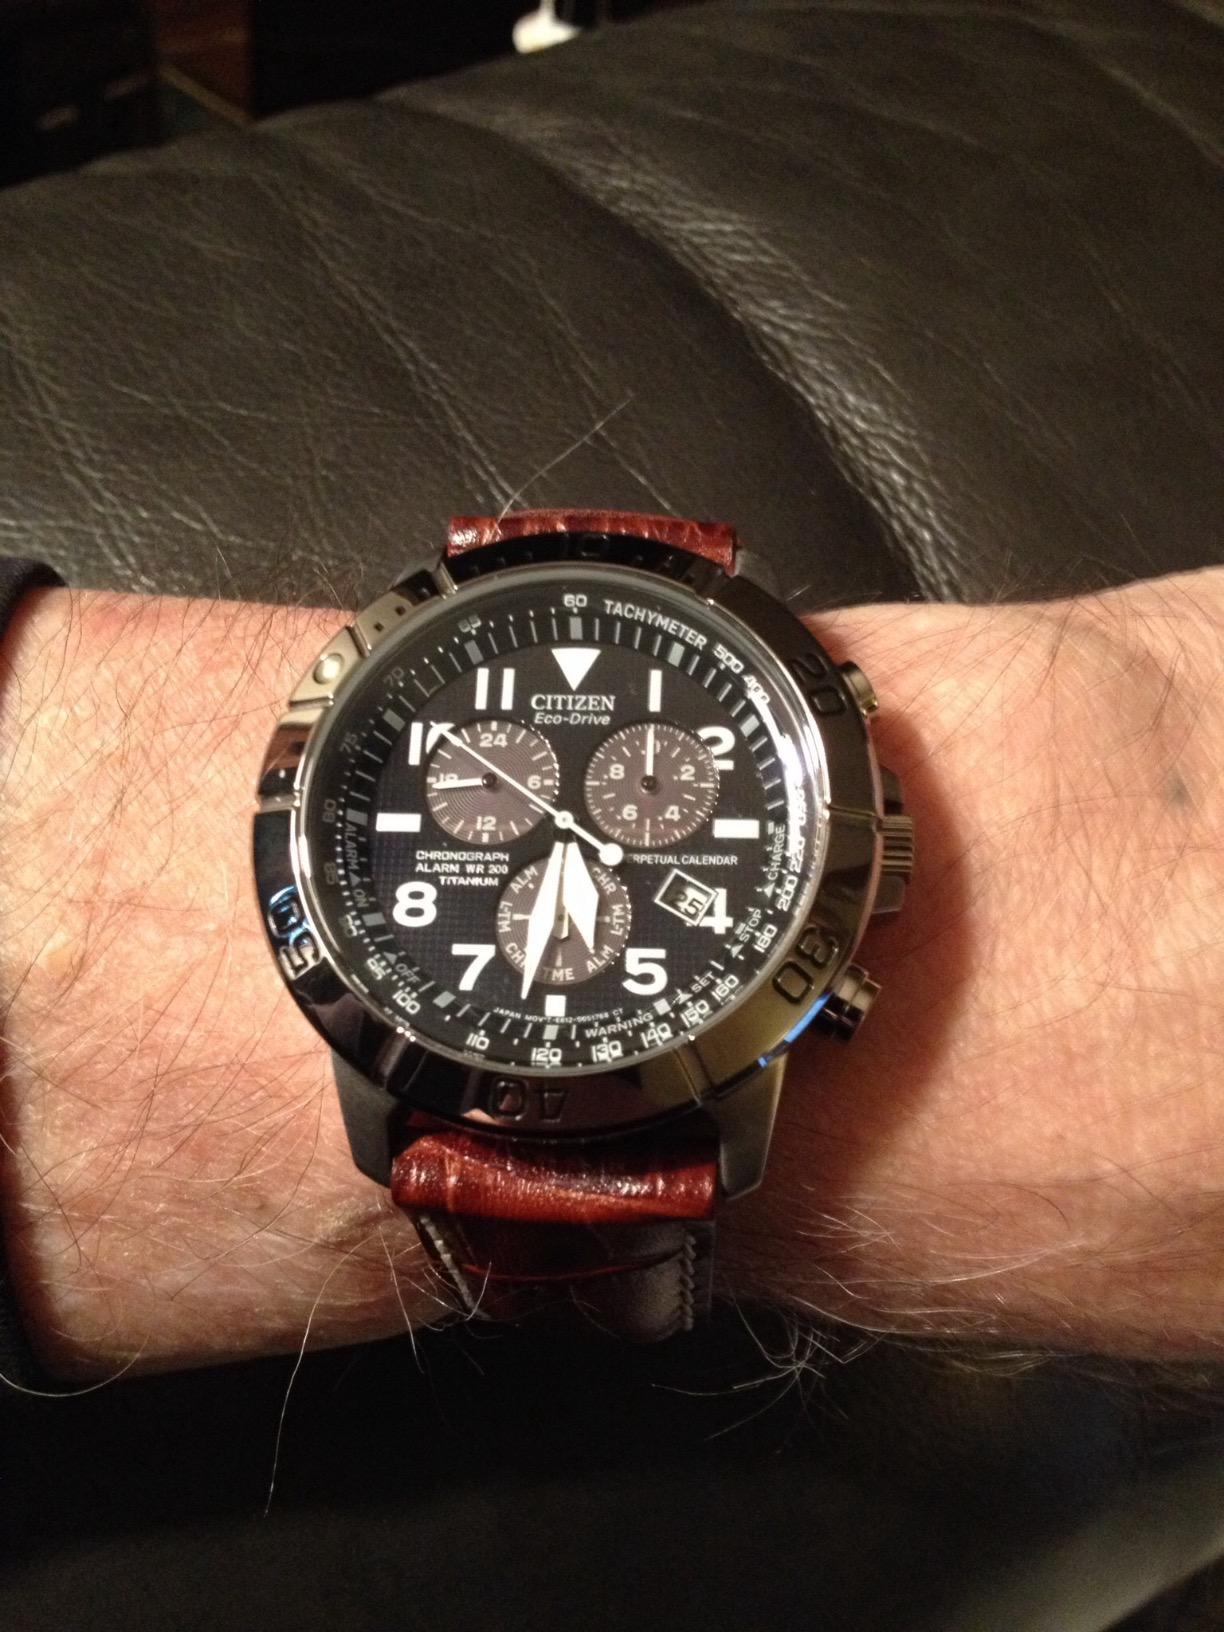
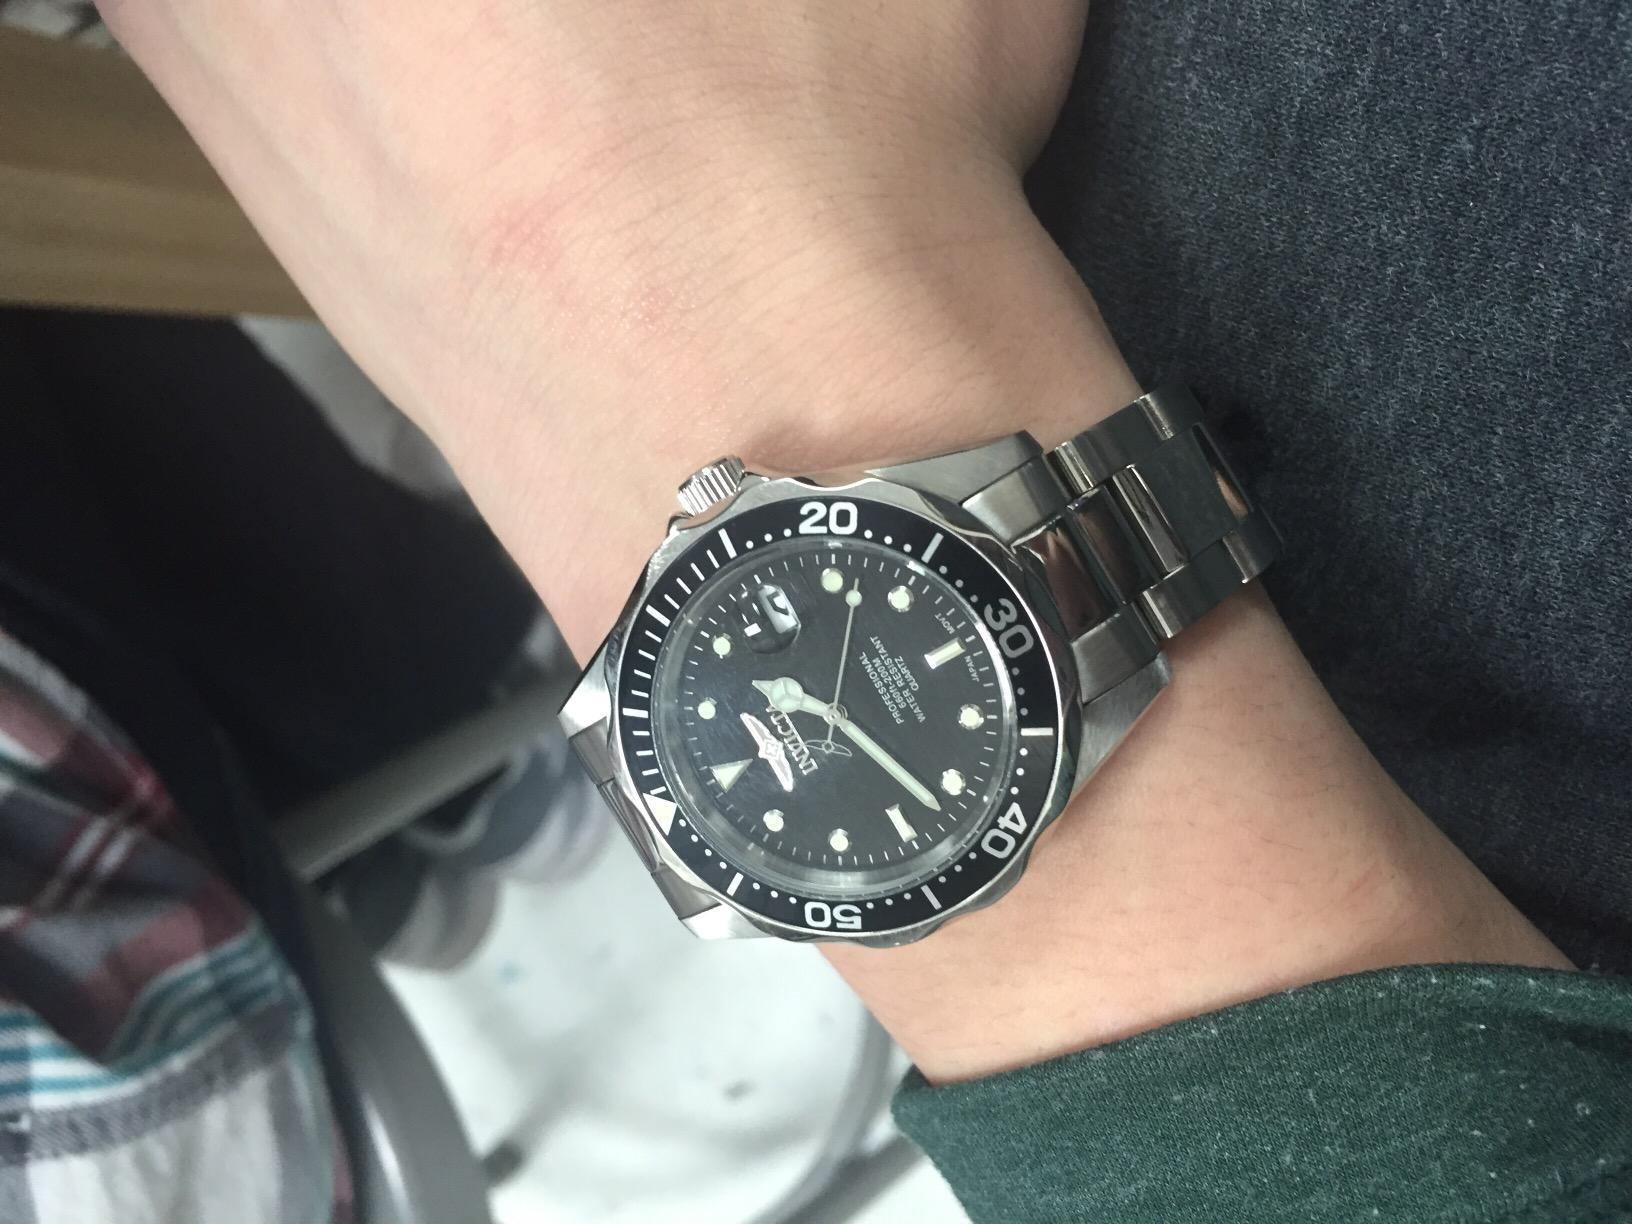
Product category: accessories_watch
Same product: no